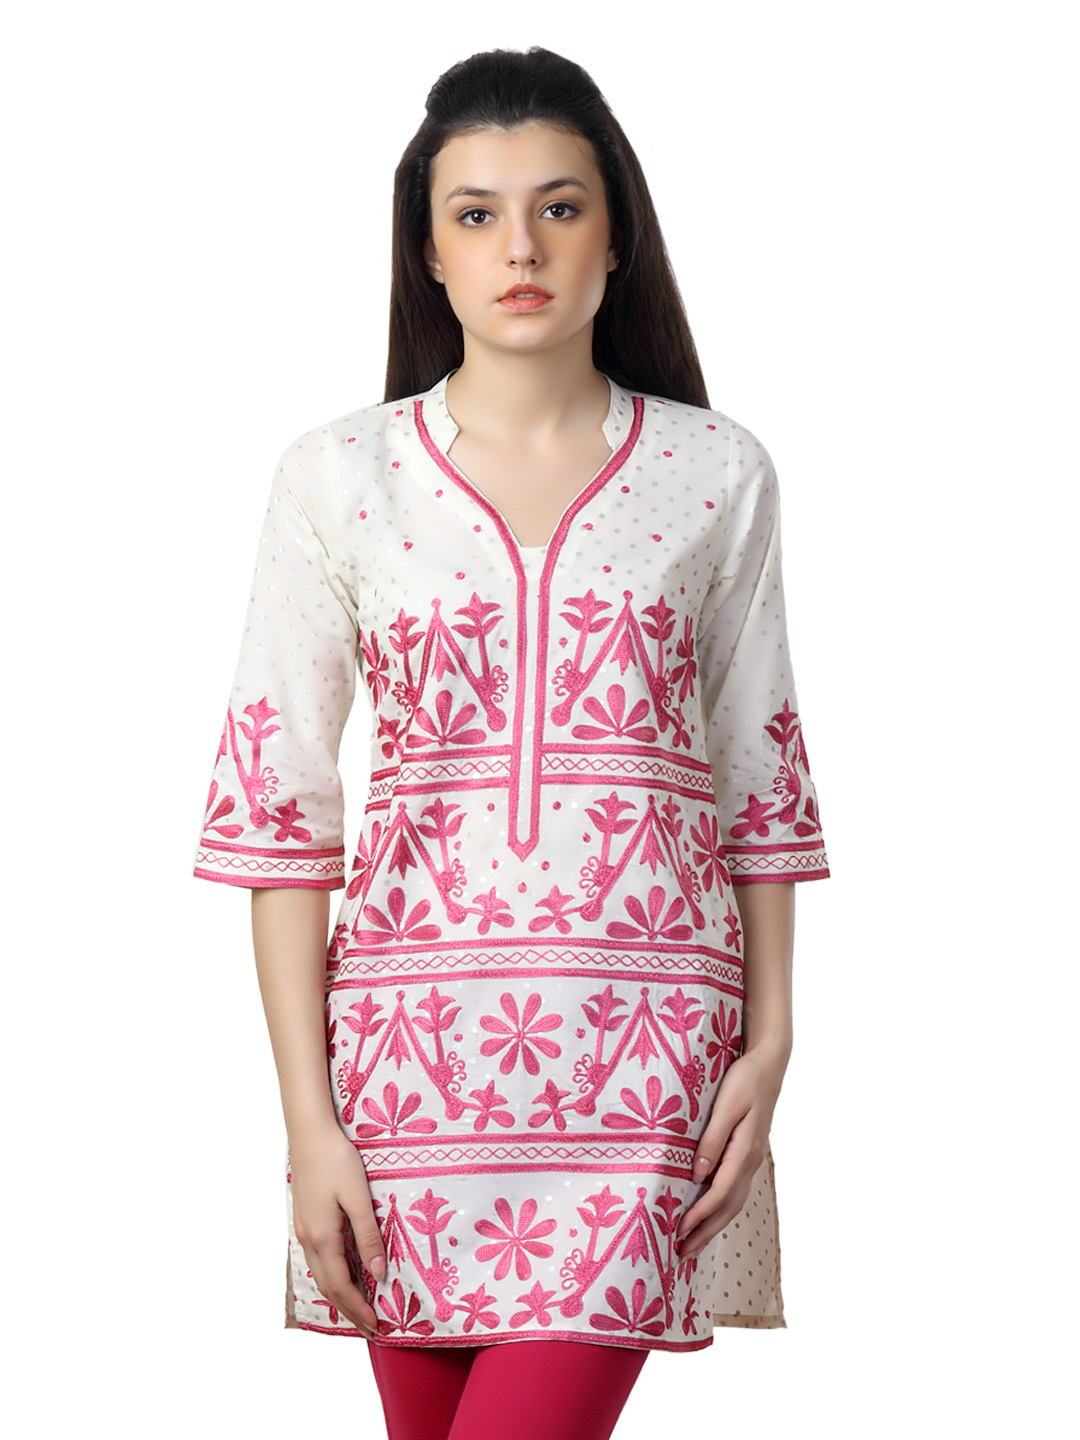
Aneri Women Cream Kurta
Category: Apparel / Topwear / Kurtas
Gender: Women
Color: Cream
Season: Summer 2012
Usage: Ethnic